Projectional radiography

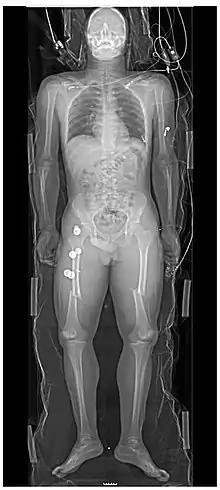
Whole-body radiograph of a major trauma case (where, however, full-body CT scan is usually preferable), showing bilateral femur fractures.

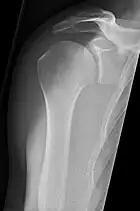
AP glenoid (Grashey view).

The body has to be rotated about 30 to 45 degrees towards the shoulder to be imaged, and the standing or sitting patient lets the arm hang. This method reveals the joint gap and the vertical alignment towards the socket.